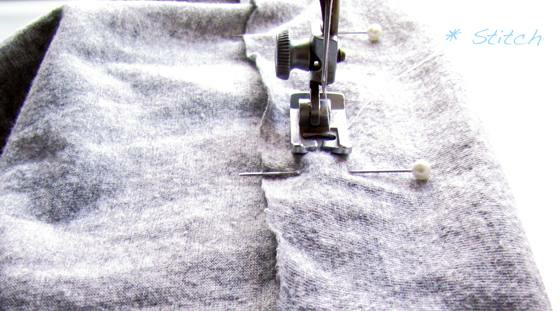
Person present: No